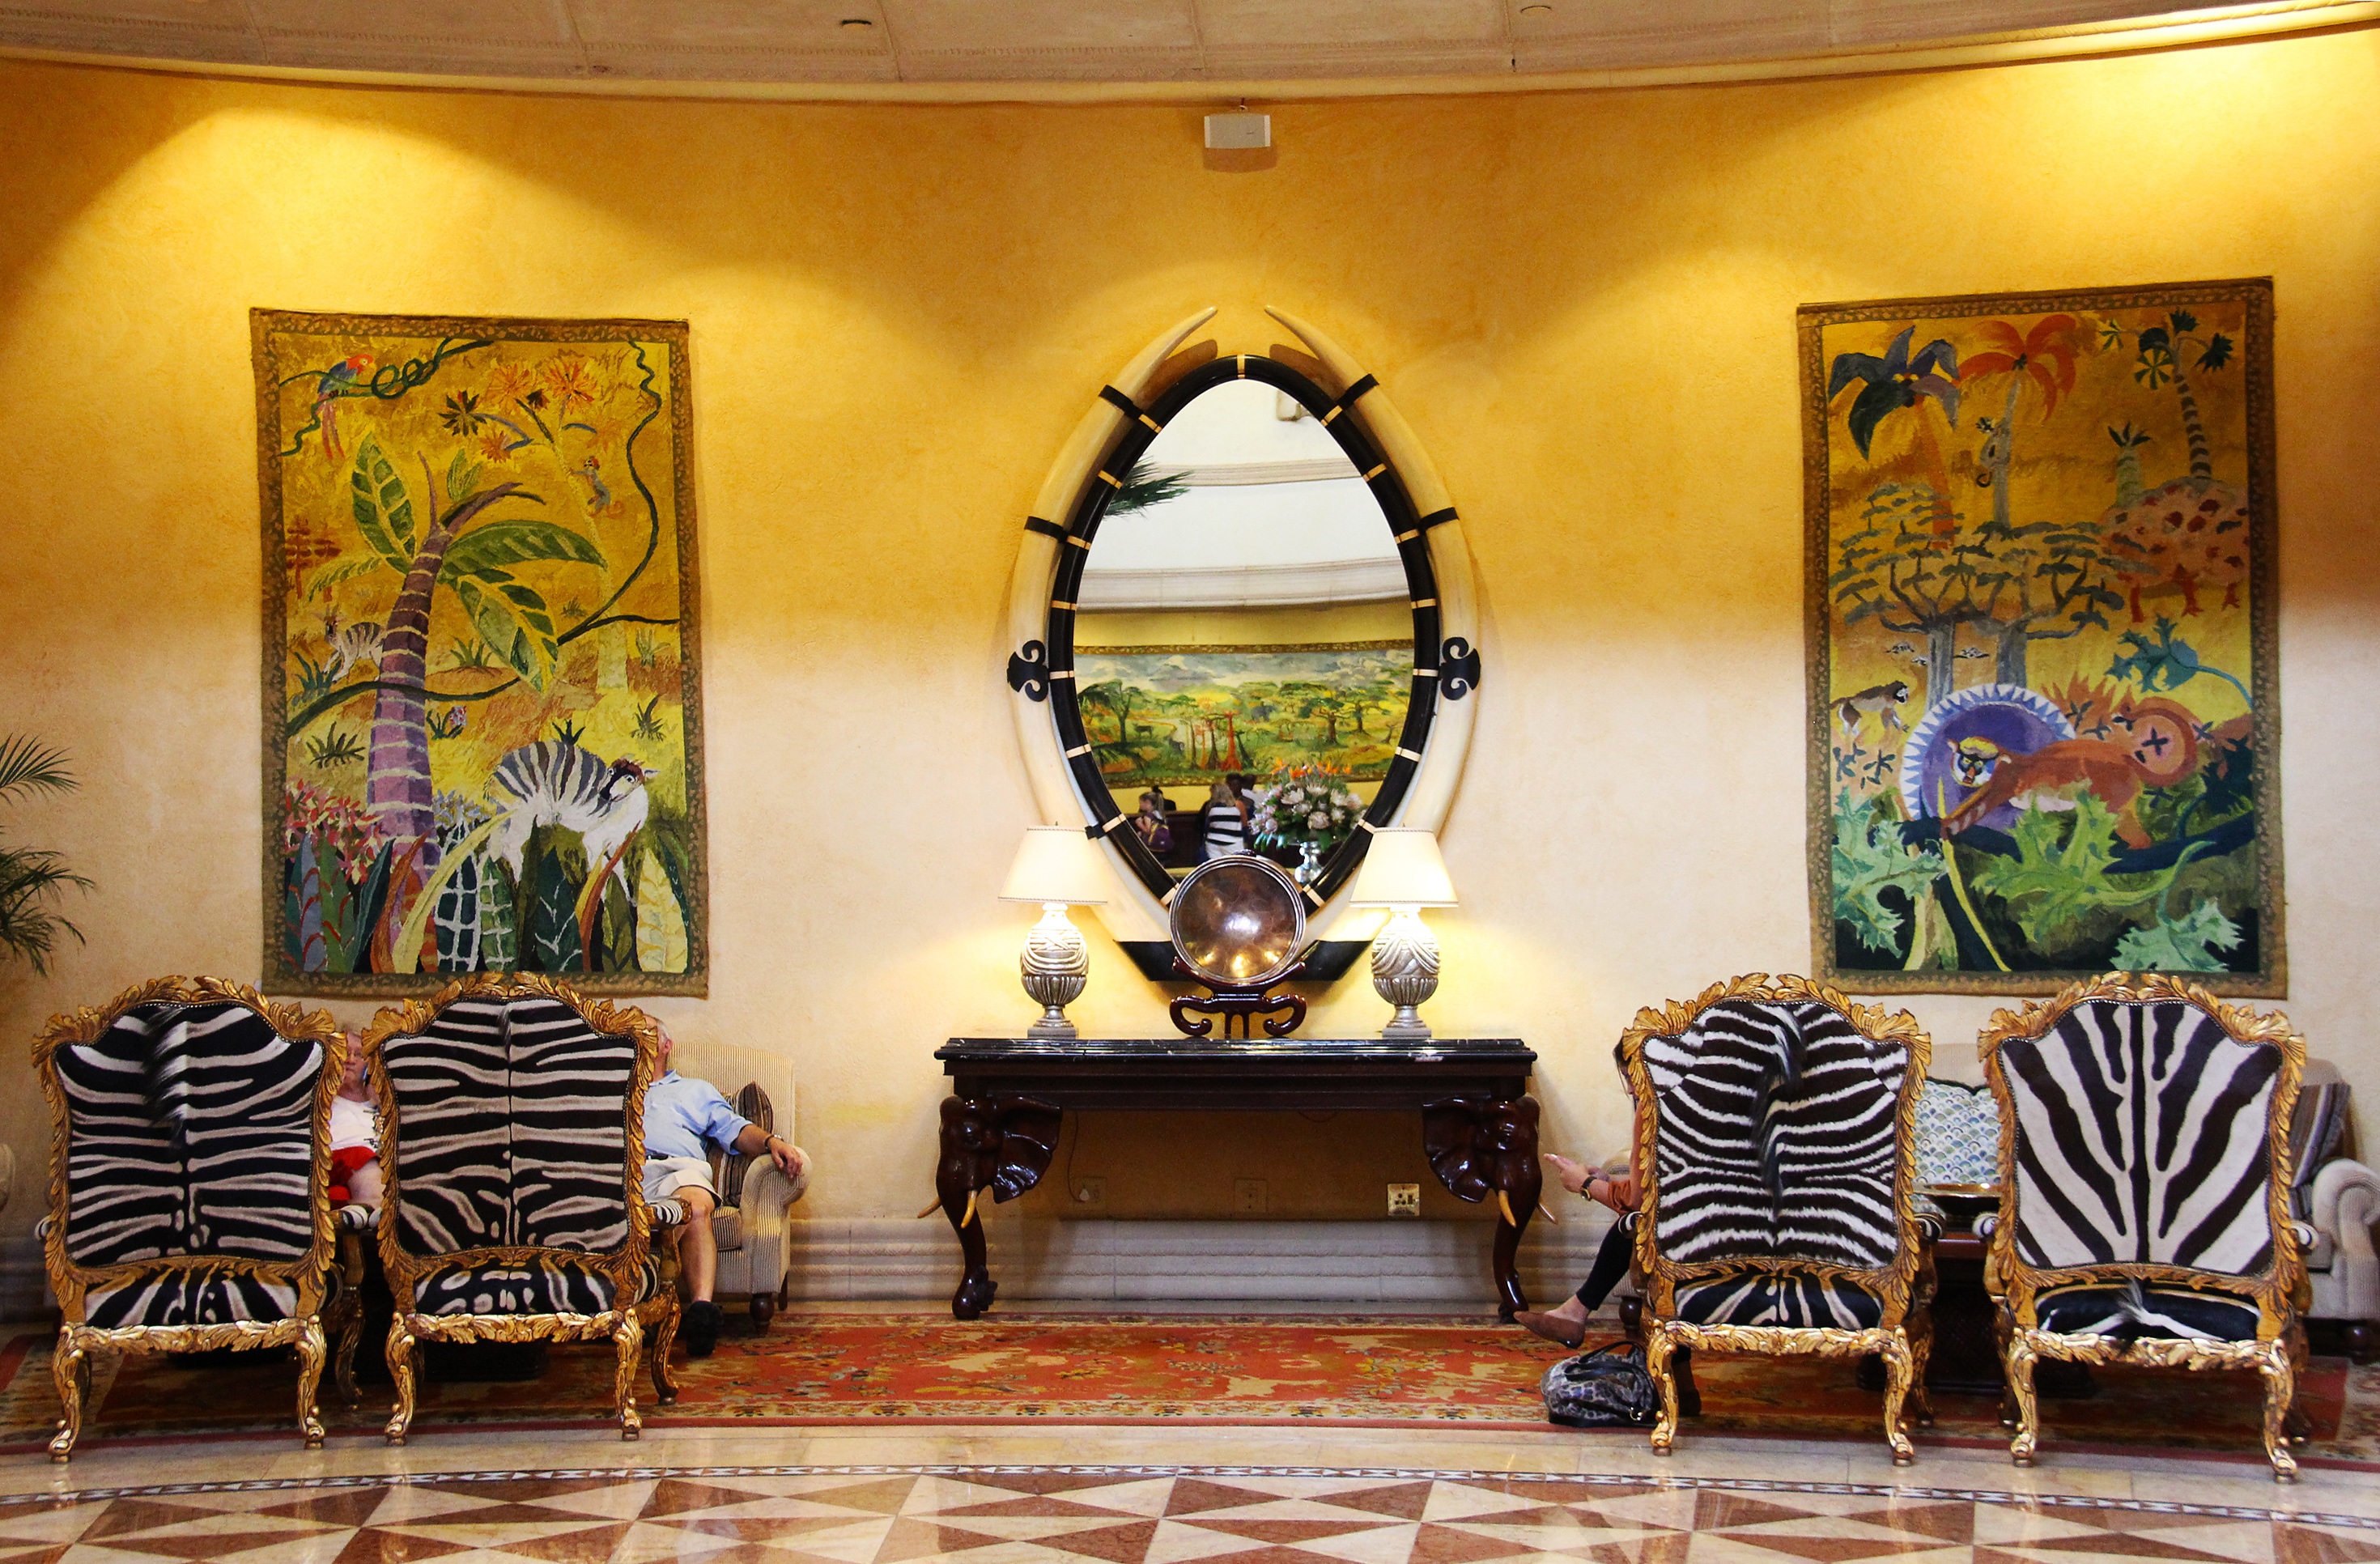
home, wall, living room, room, interior design, visual, mural, experience, estate, lobby, stunning, south africa, modern art, johannesburg, the palace of the lost city